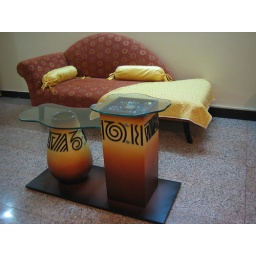
Fusion coffee table with Terracotta, wood, glass . we have kept colourful rocks under the glass.